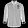
Label: Shirt